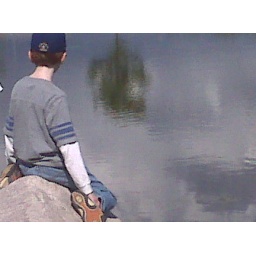
JD is lost in thought at the ponds edge. My nephews bring their boats down to sail them.